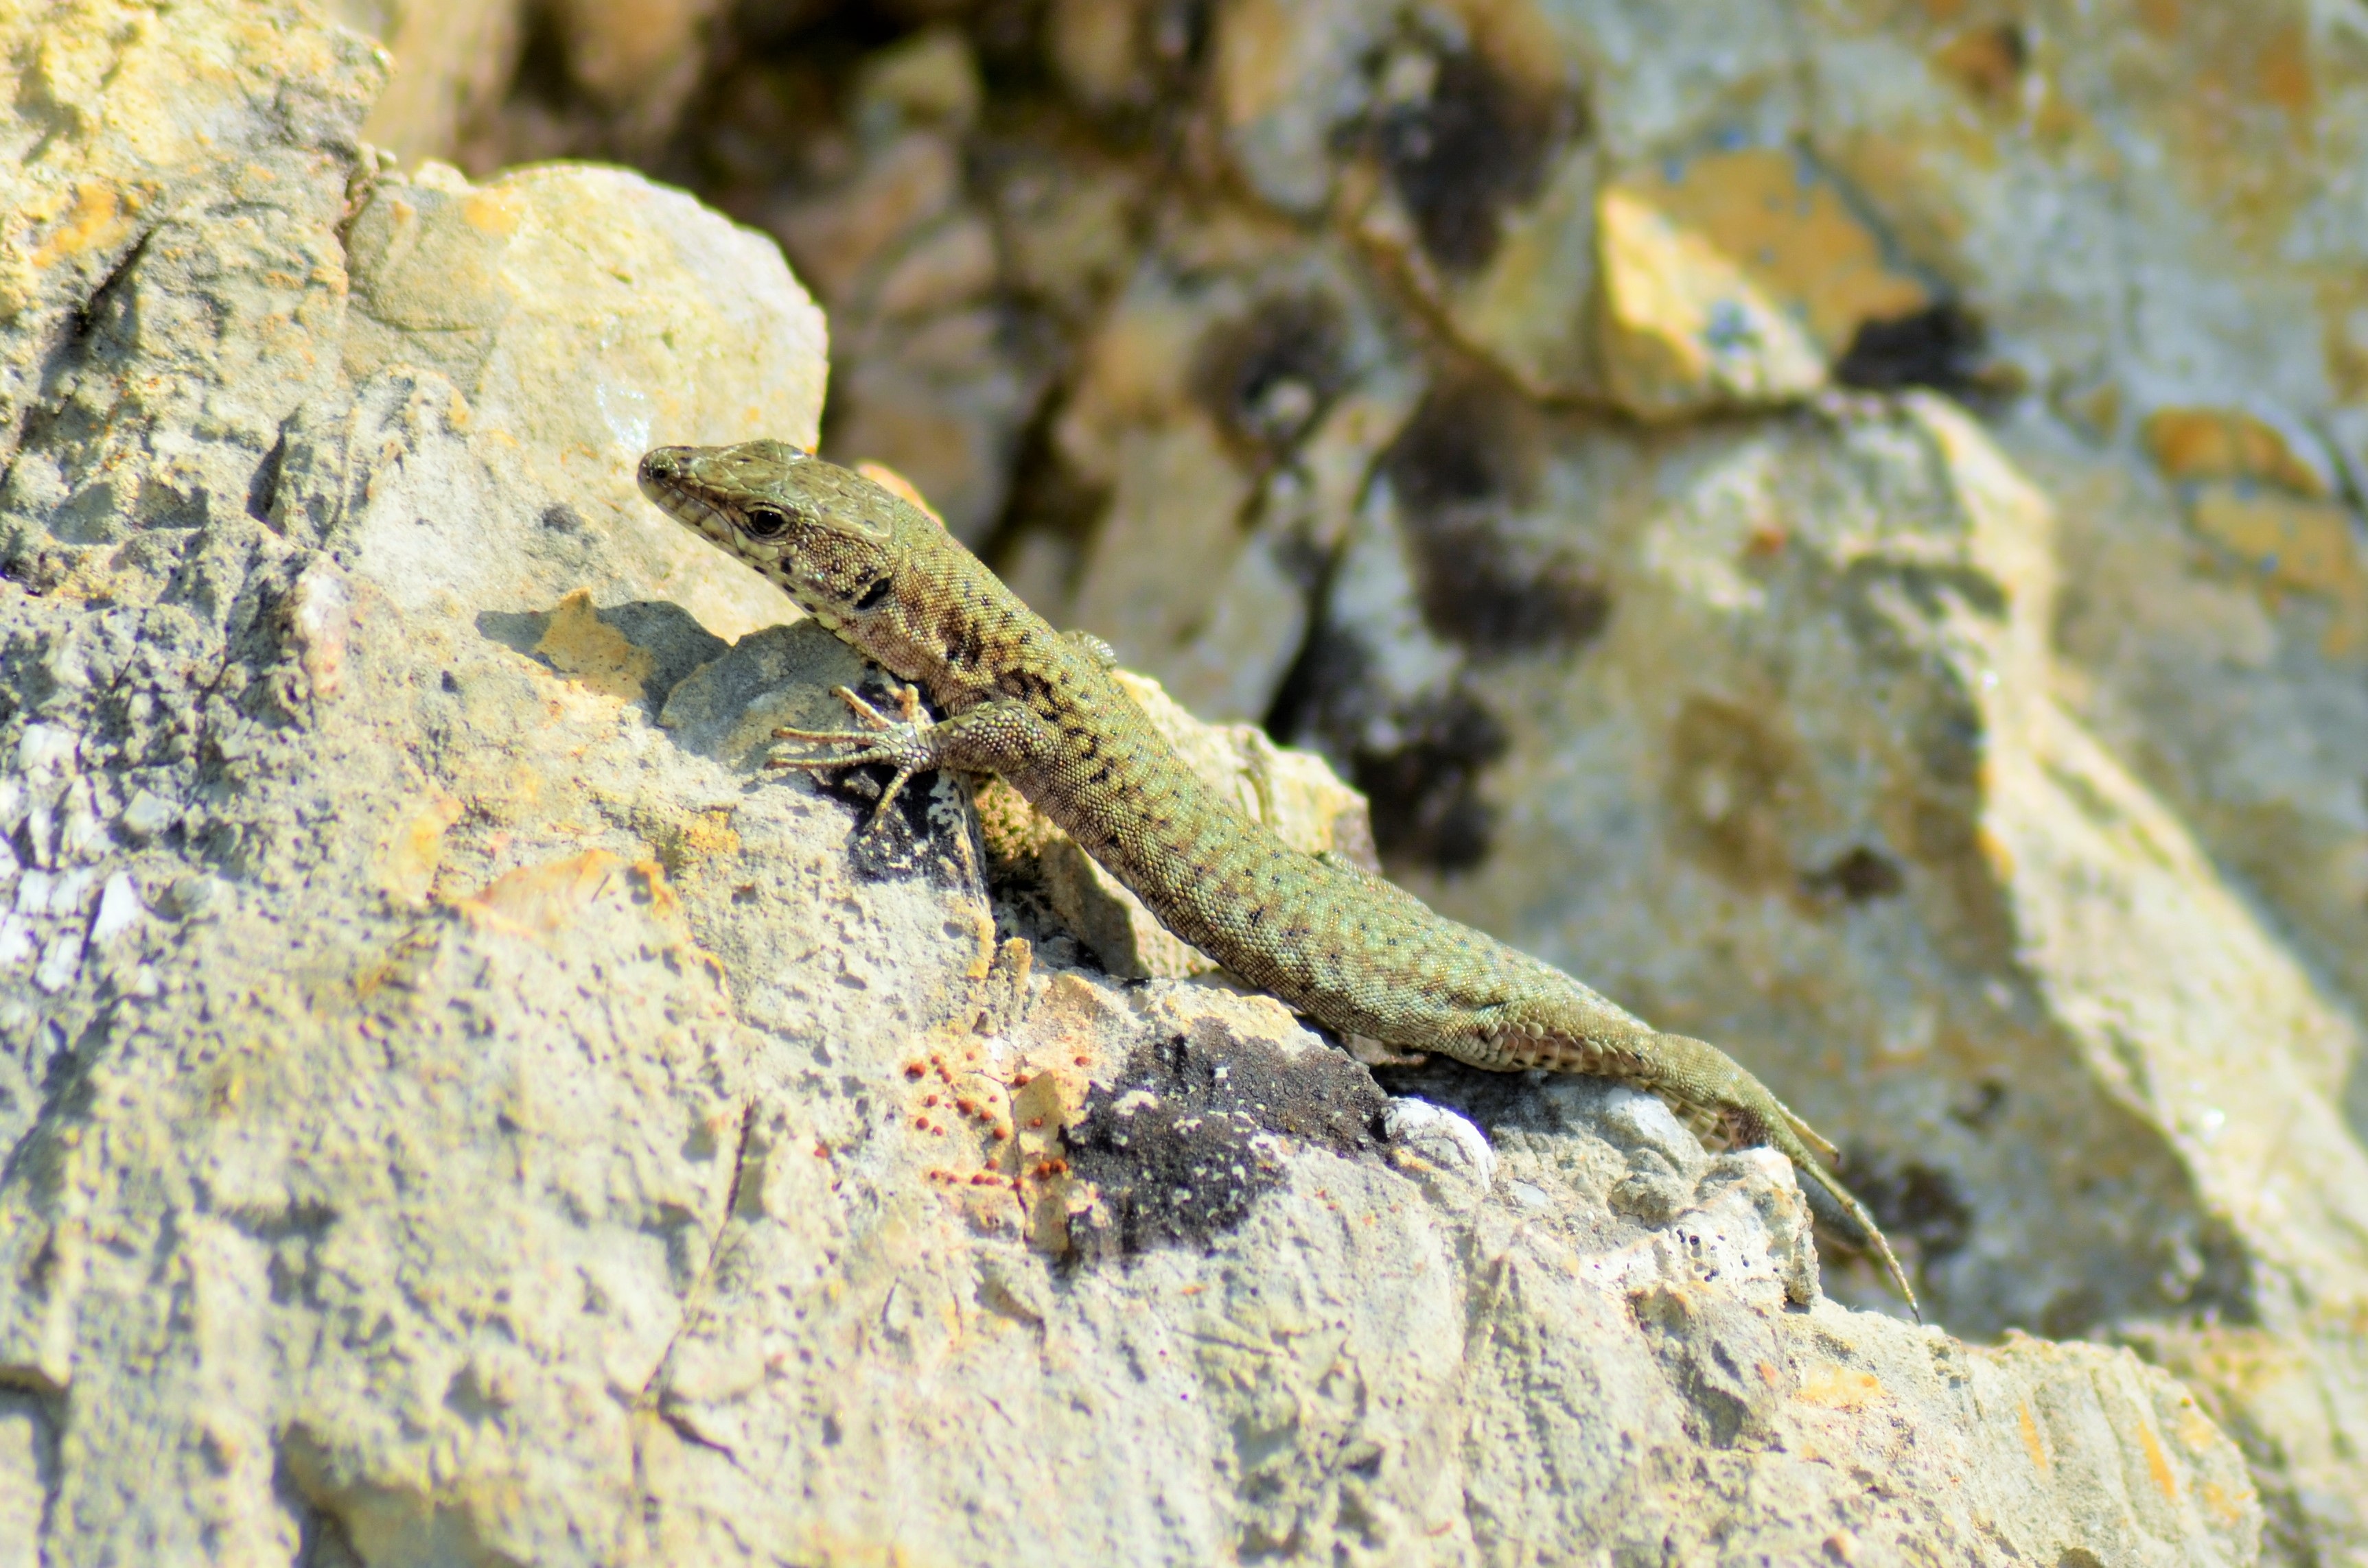
nature, animal, wildlife, wild, reptile, fauna, lizard, gecko, animals, vertebrate, lacerta, agamidae, scaled reptile, lacertidae